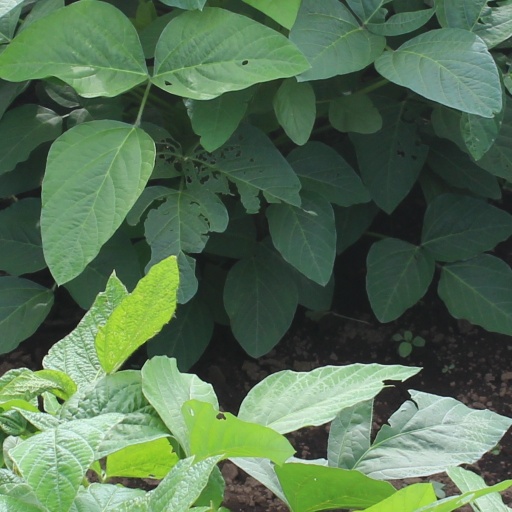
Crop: soybean